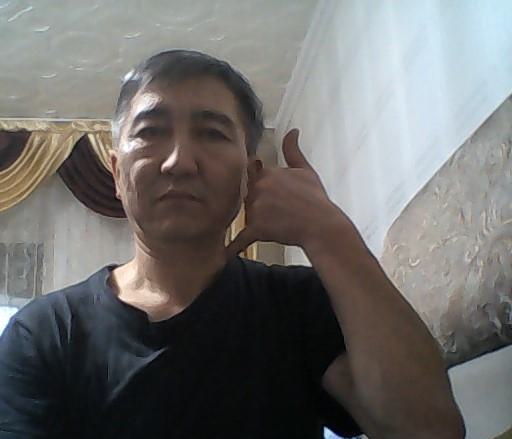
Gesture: call